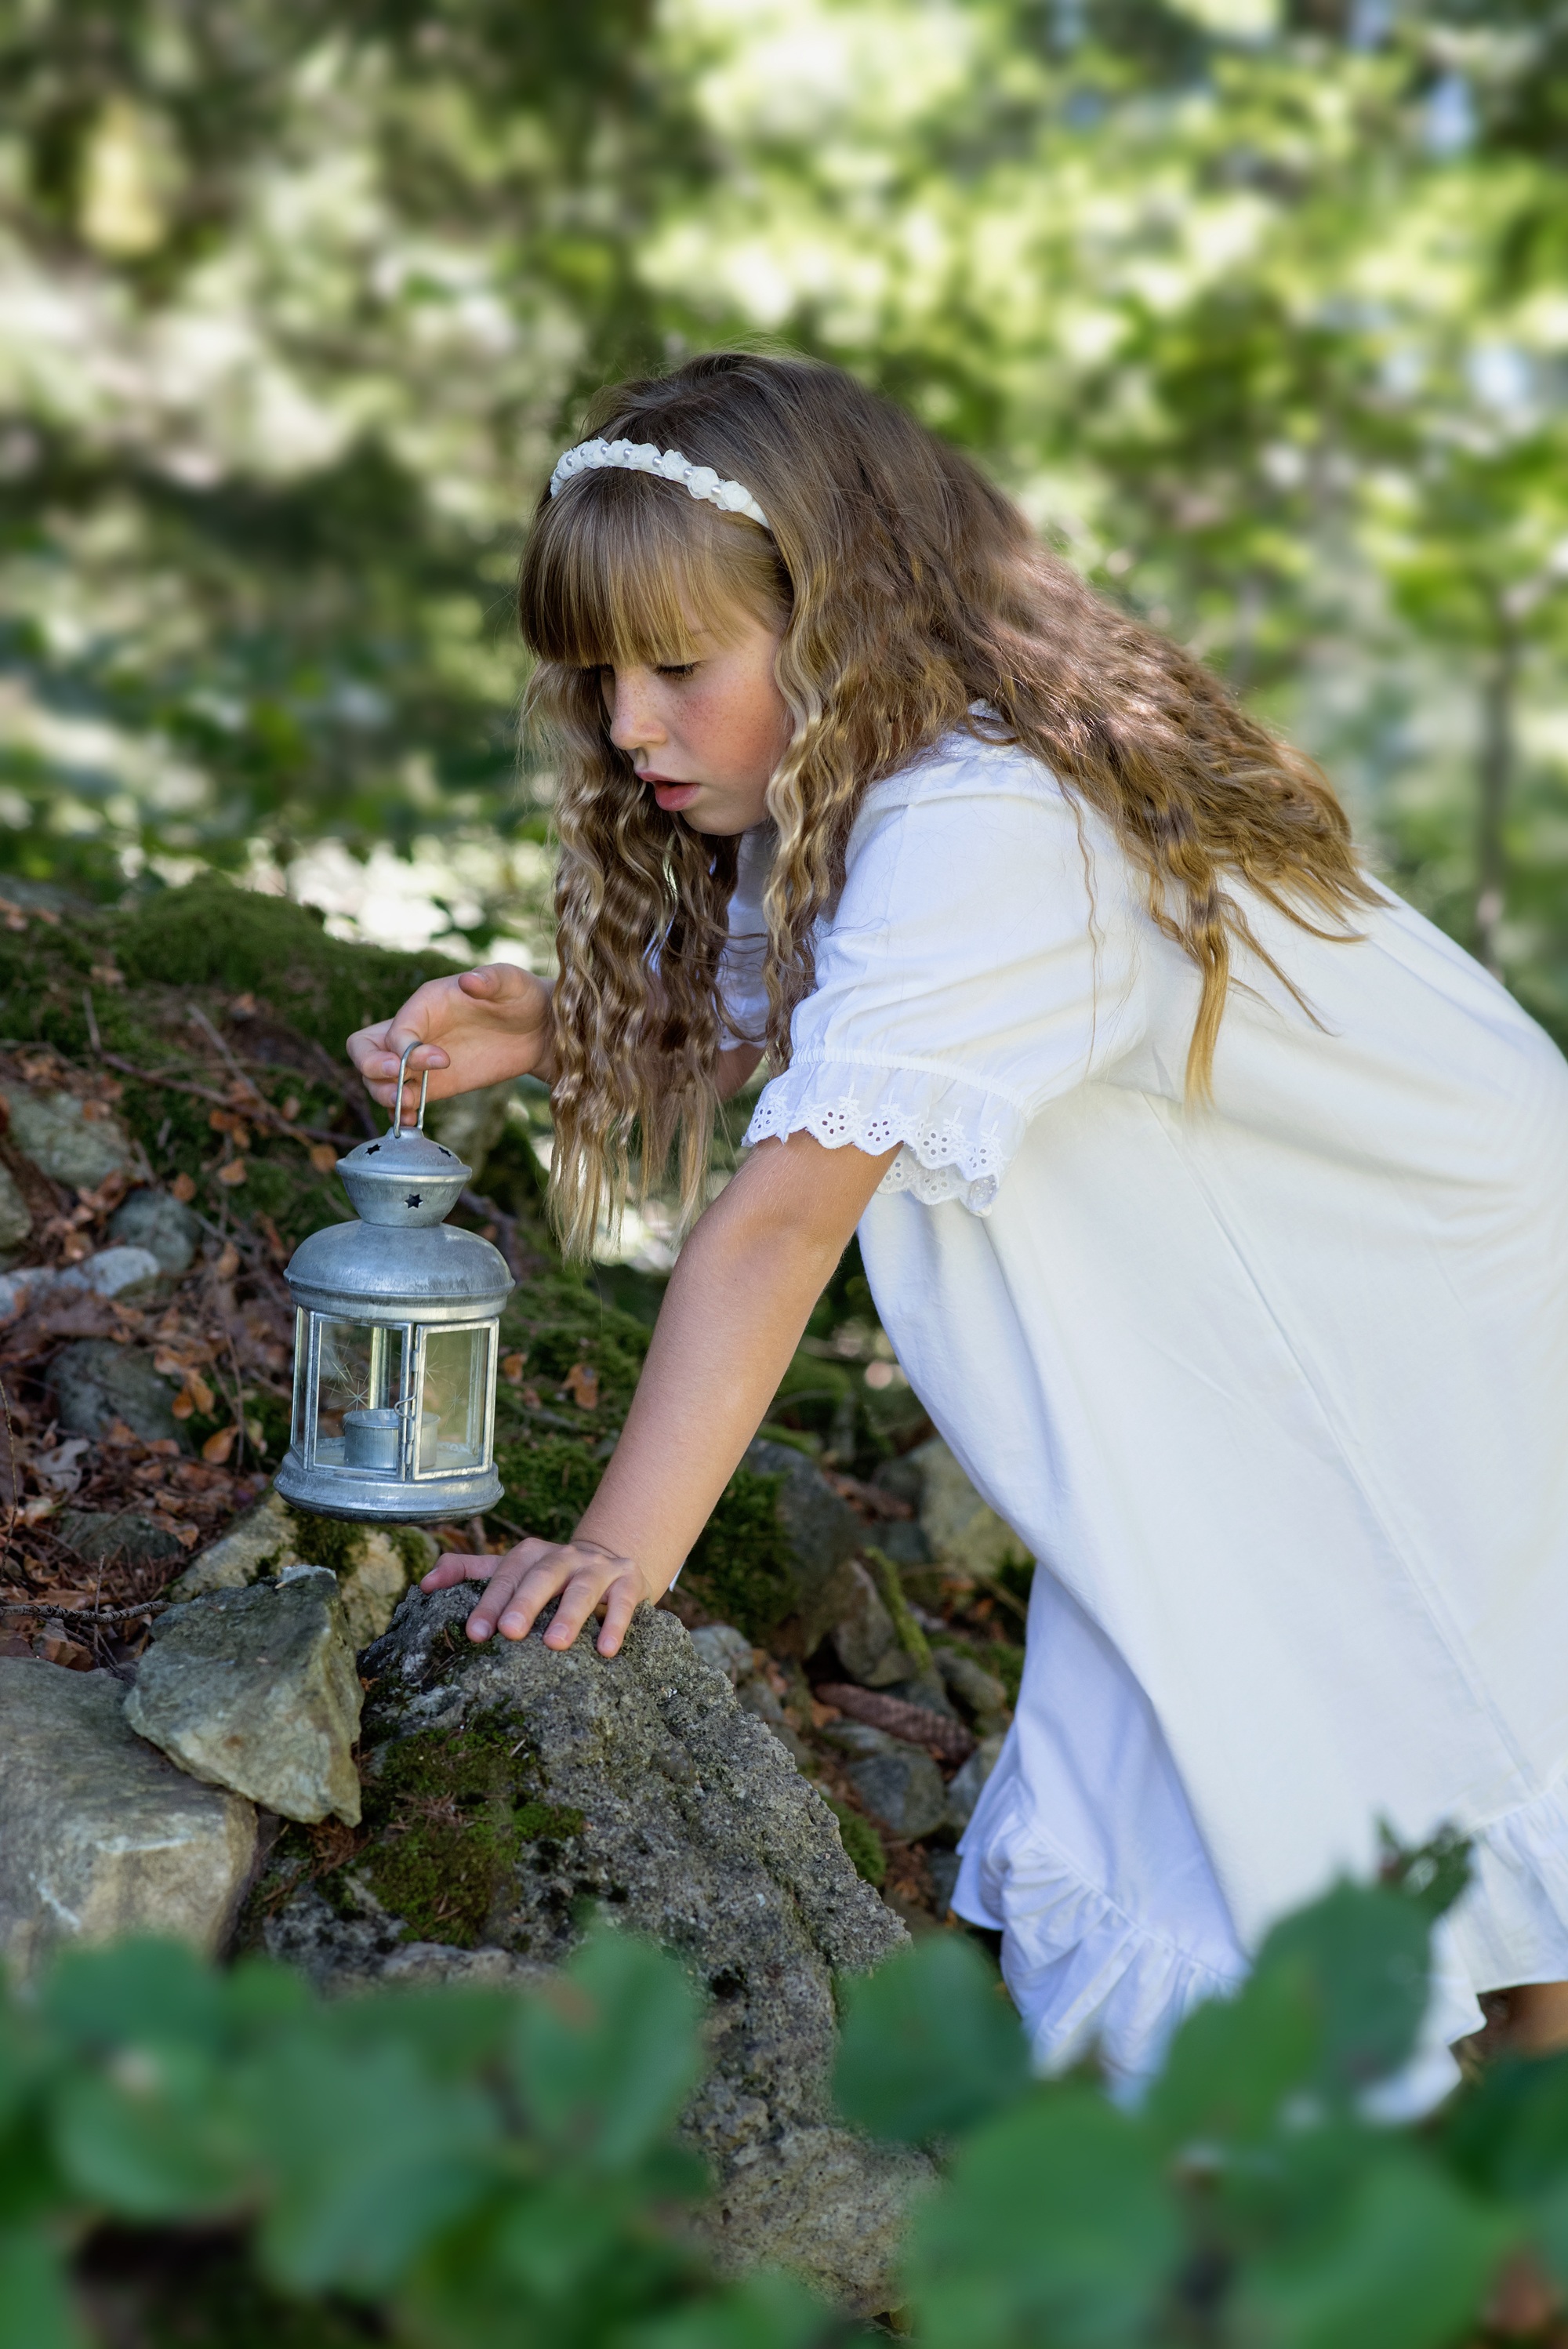
nature, forest, grass, person, plant, girl, woman, photography, flower, portrait, model, spring, green, lantern, autumn, human, fashion, season, long hair, face, dress, photograph, beauty, blond, out, fairy tales, photo shoot, portrait photography